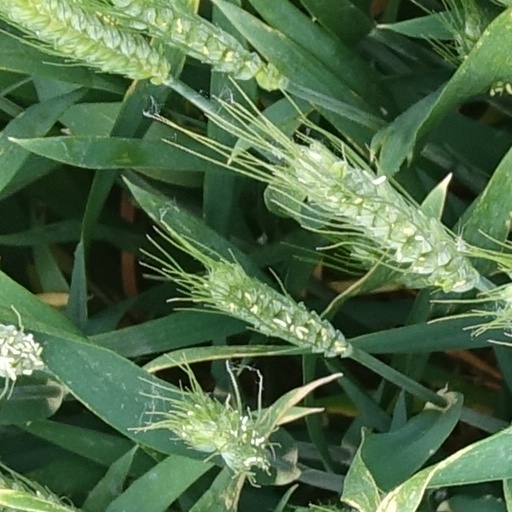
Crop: wheat